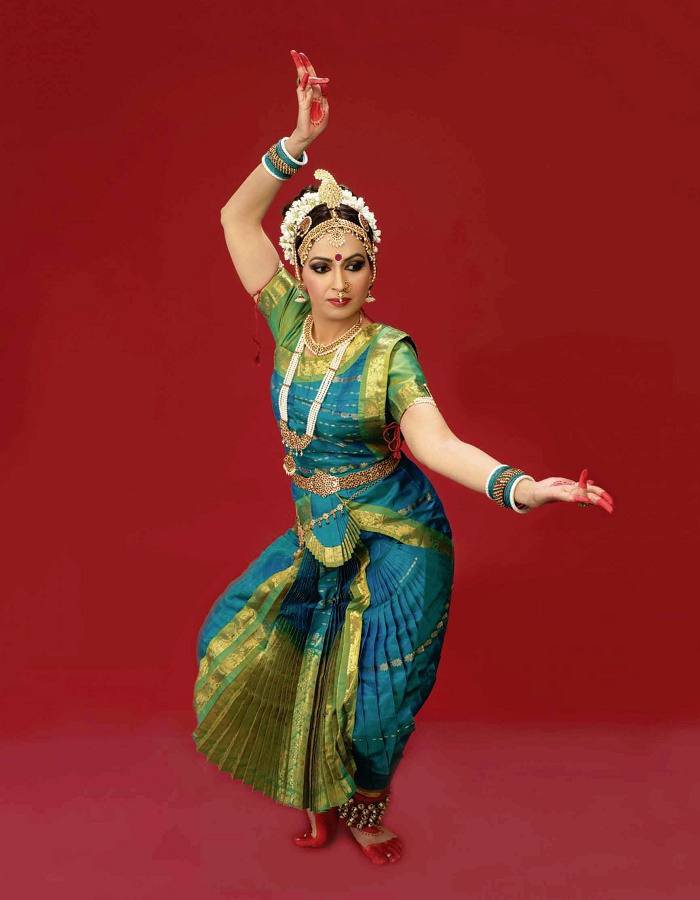
Dance form: bharatanatyam